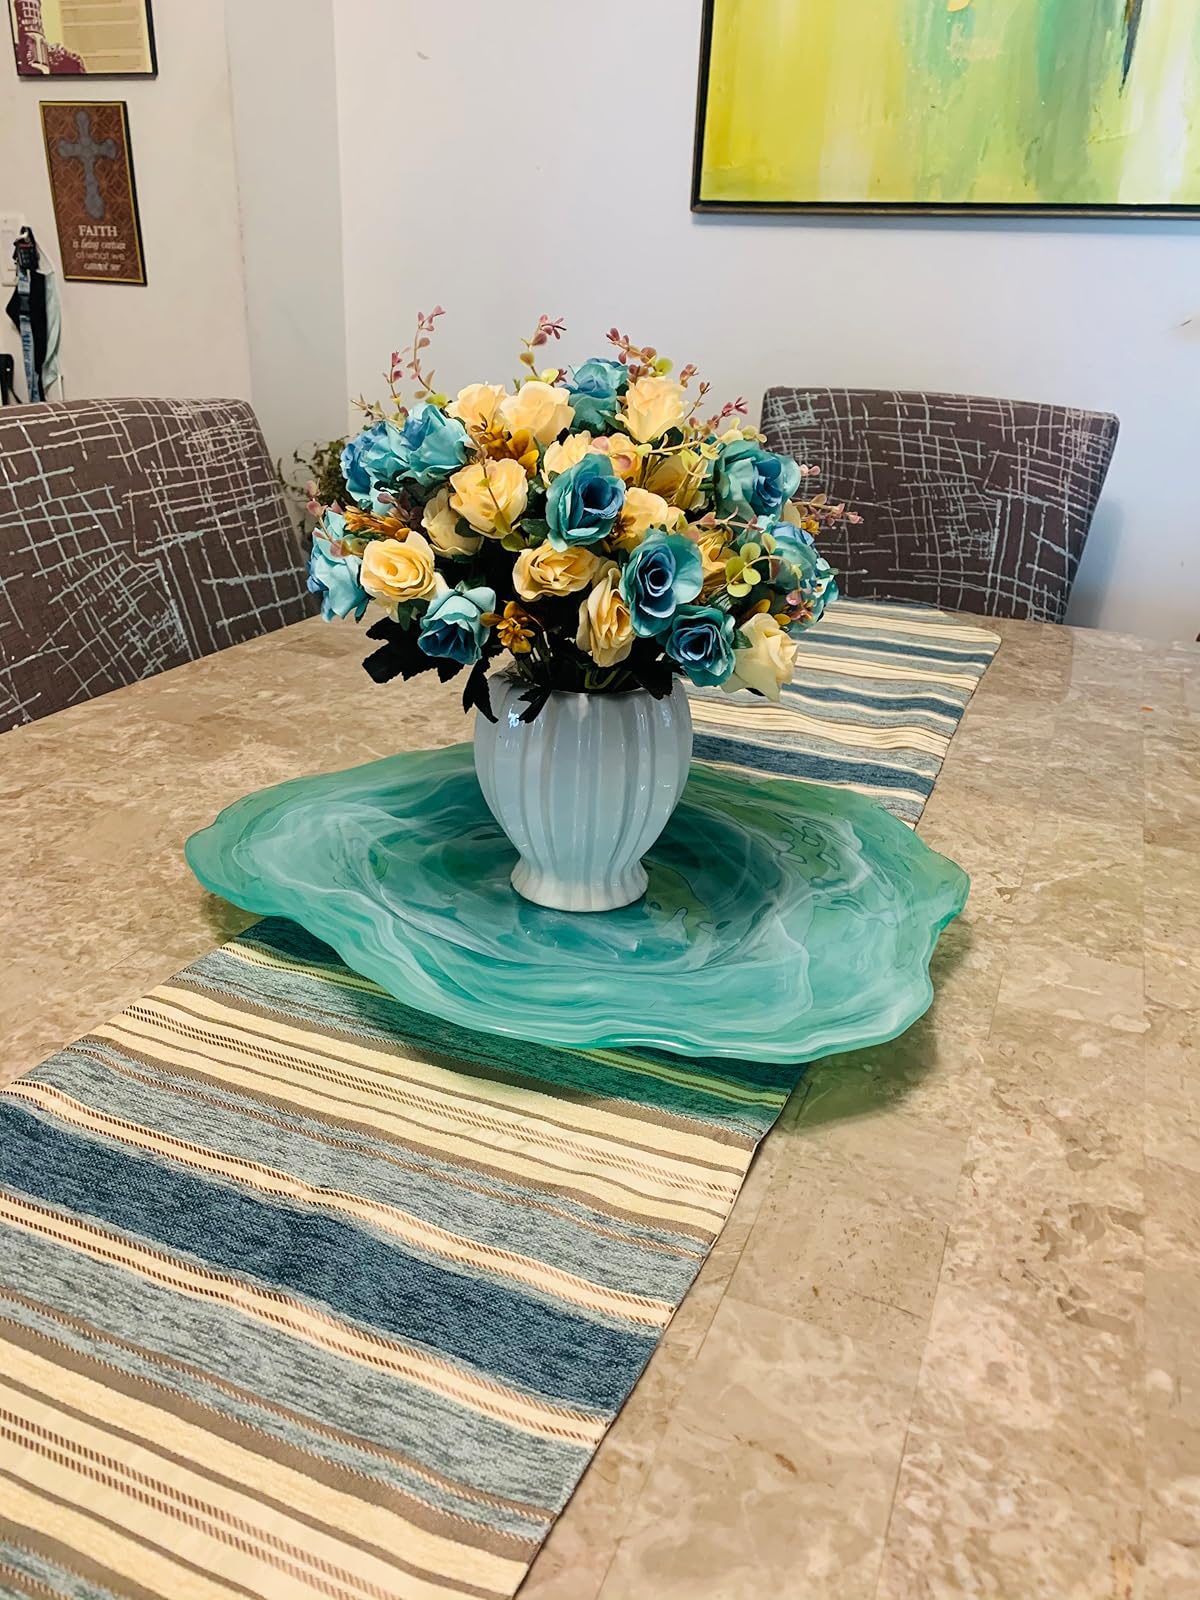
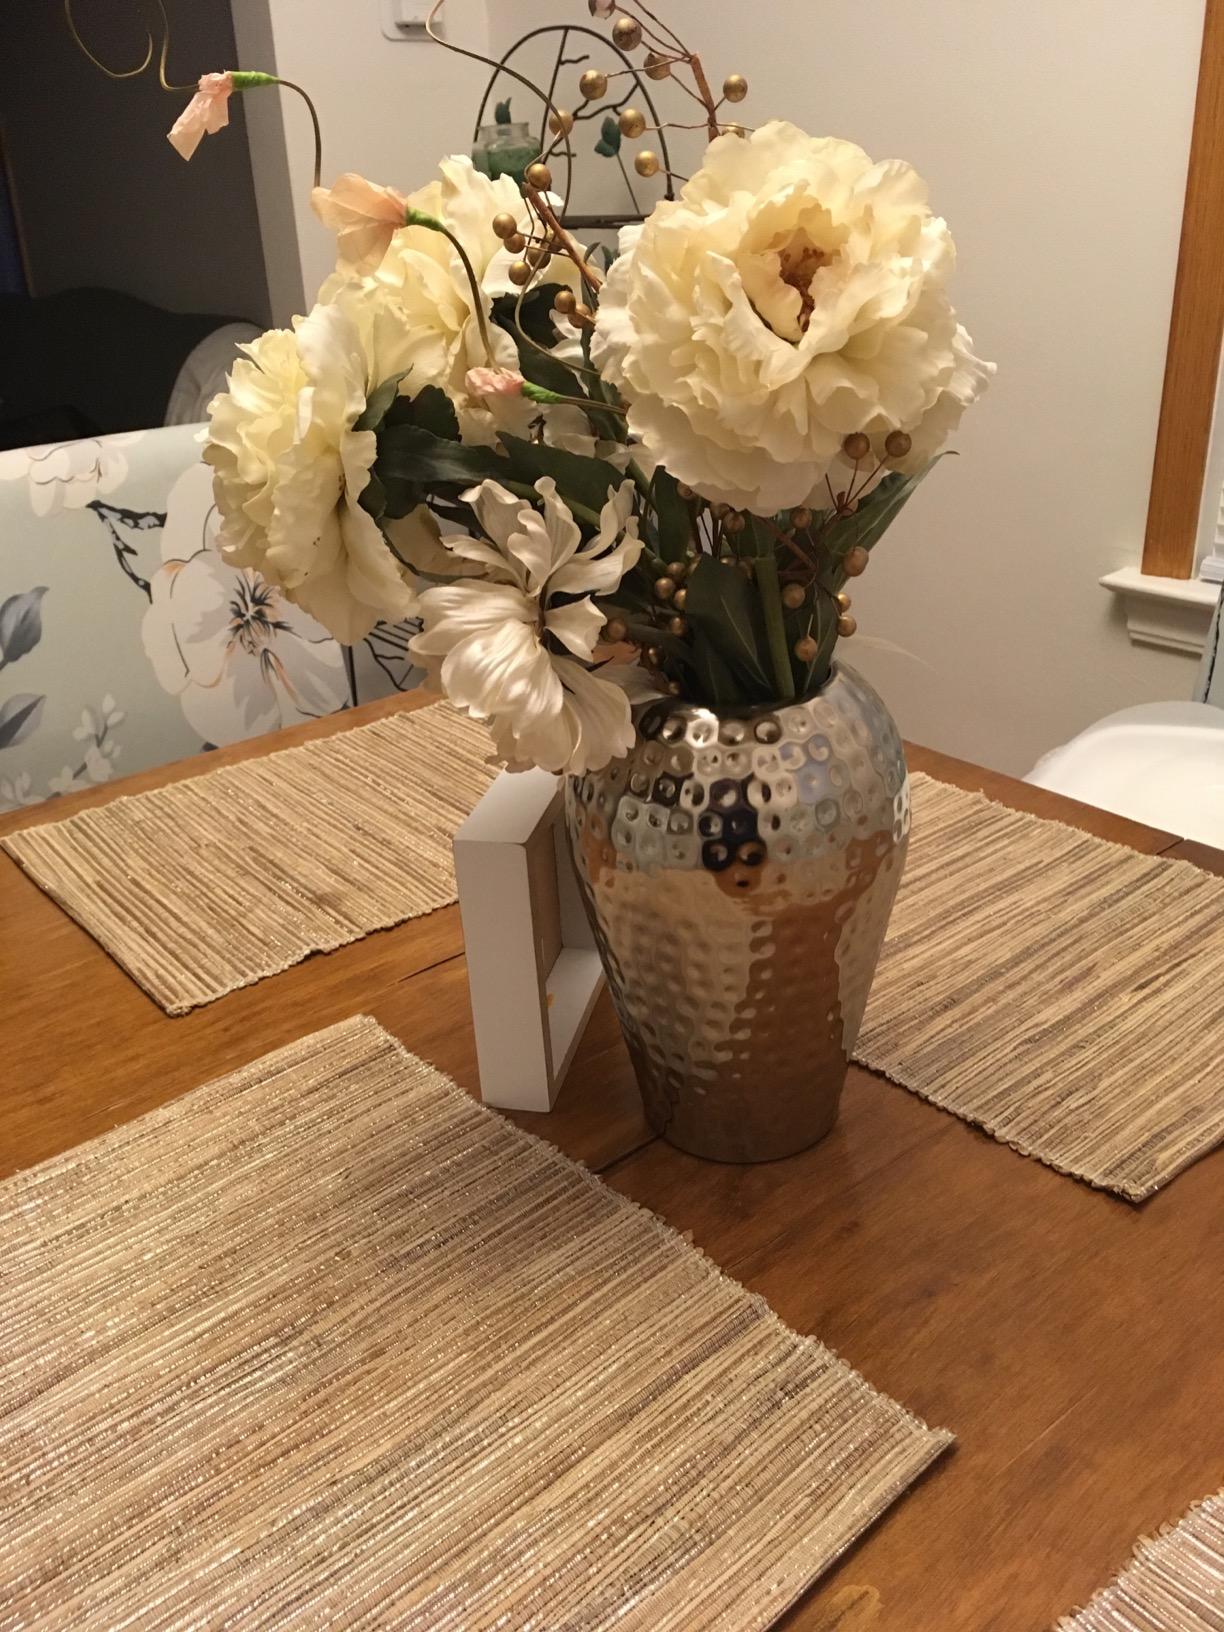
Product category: vase
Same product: no